Gud (music producer)

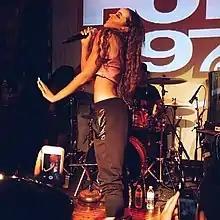
Gud has done remix work for songs by artists including Tinashe.

In 2014, Yung Gud released two remixes of "No Excuse", a track by Canadian producer Jacques Greene. On 30 May 2014, "The Fader" premiered the recut that was a part of a remix extended play for Greene's three-track record "Phantom Vibrate". The magazine described it as a "ecstatically pattering" rework of the song that alleviates "the jagged turns and gun shot sounds of the original to reveal its lushest sonic innards." Joe Price, writing for "Complex" magazine's website Pigeons & Planes, said that with this remix, Yung Gud had "proven once again that he has legs beyond what many coin as "meme rap."" Later on, Yung Gud did a much more harsh-sounding "VIP" remix of the track, which starts off alike to Yung Gud's first remix, and then it dives "into a deep chasm of rumbling bass complete with a hammering rhythm that rarely lets up", Price wrote. It was issued on 20 December, garnering 800,000 plays in eighteen days on SoundCloud. Yung Gud's "spacey and dreamy" re-edit for "2 On" by Tinashe, which came out on 6 September 2014, was reviewed by a "Complex" magazine critic who highlighted its "interesting drum work" and Tinashe's vocal performance fitting with the beat.